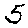
Label: 5